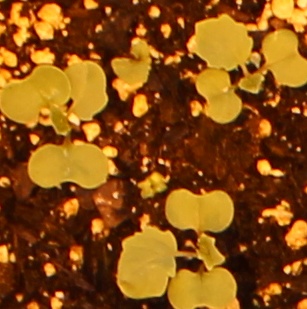
Label: Canola